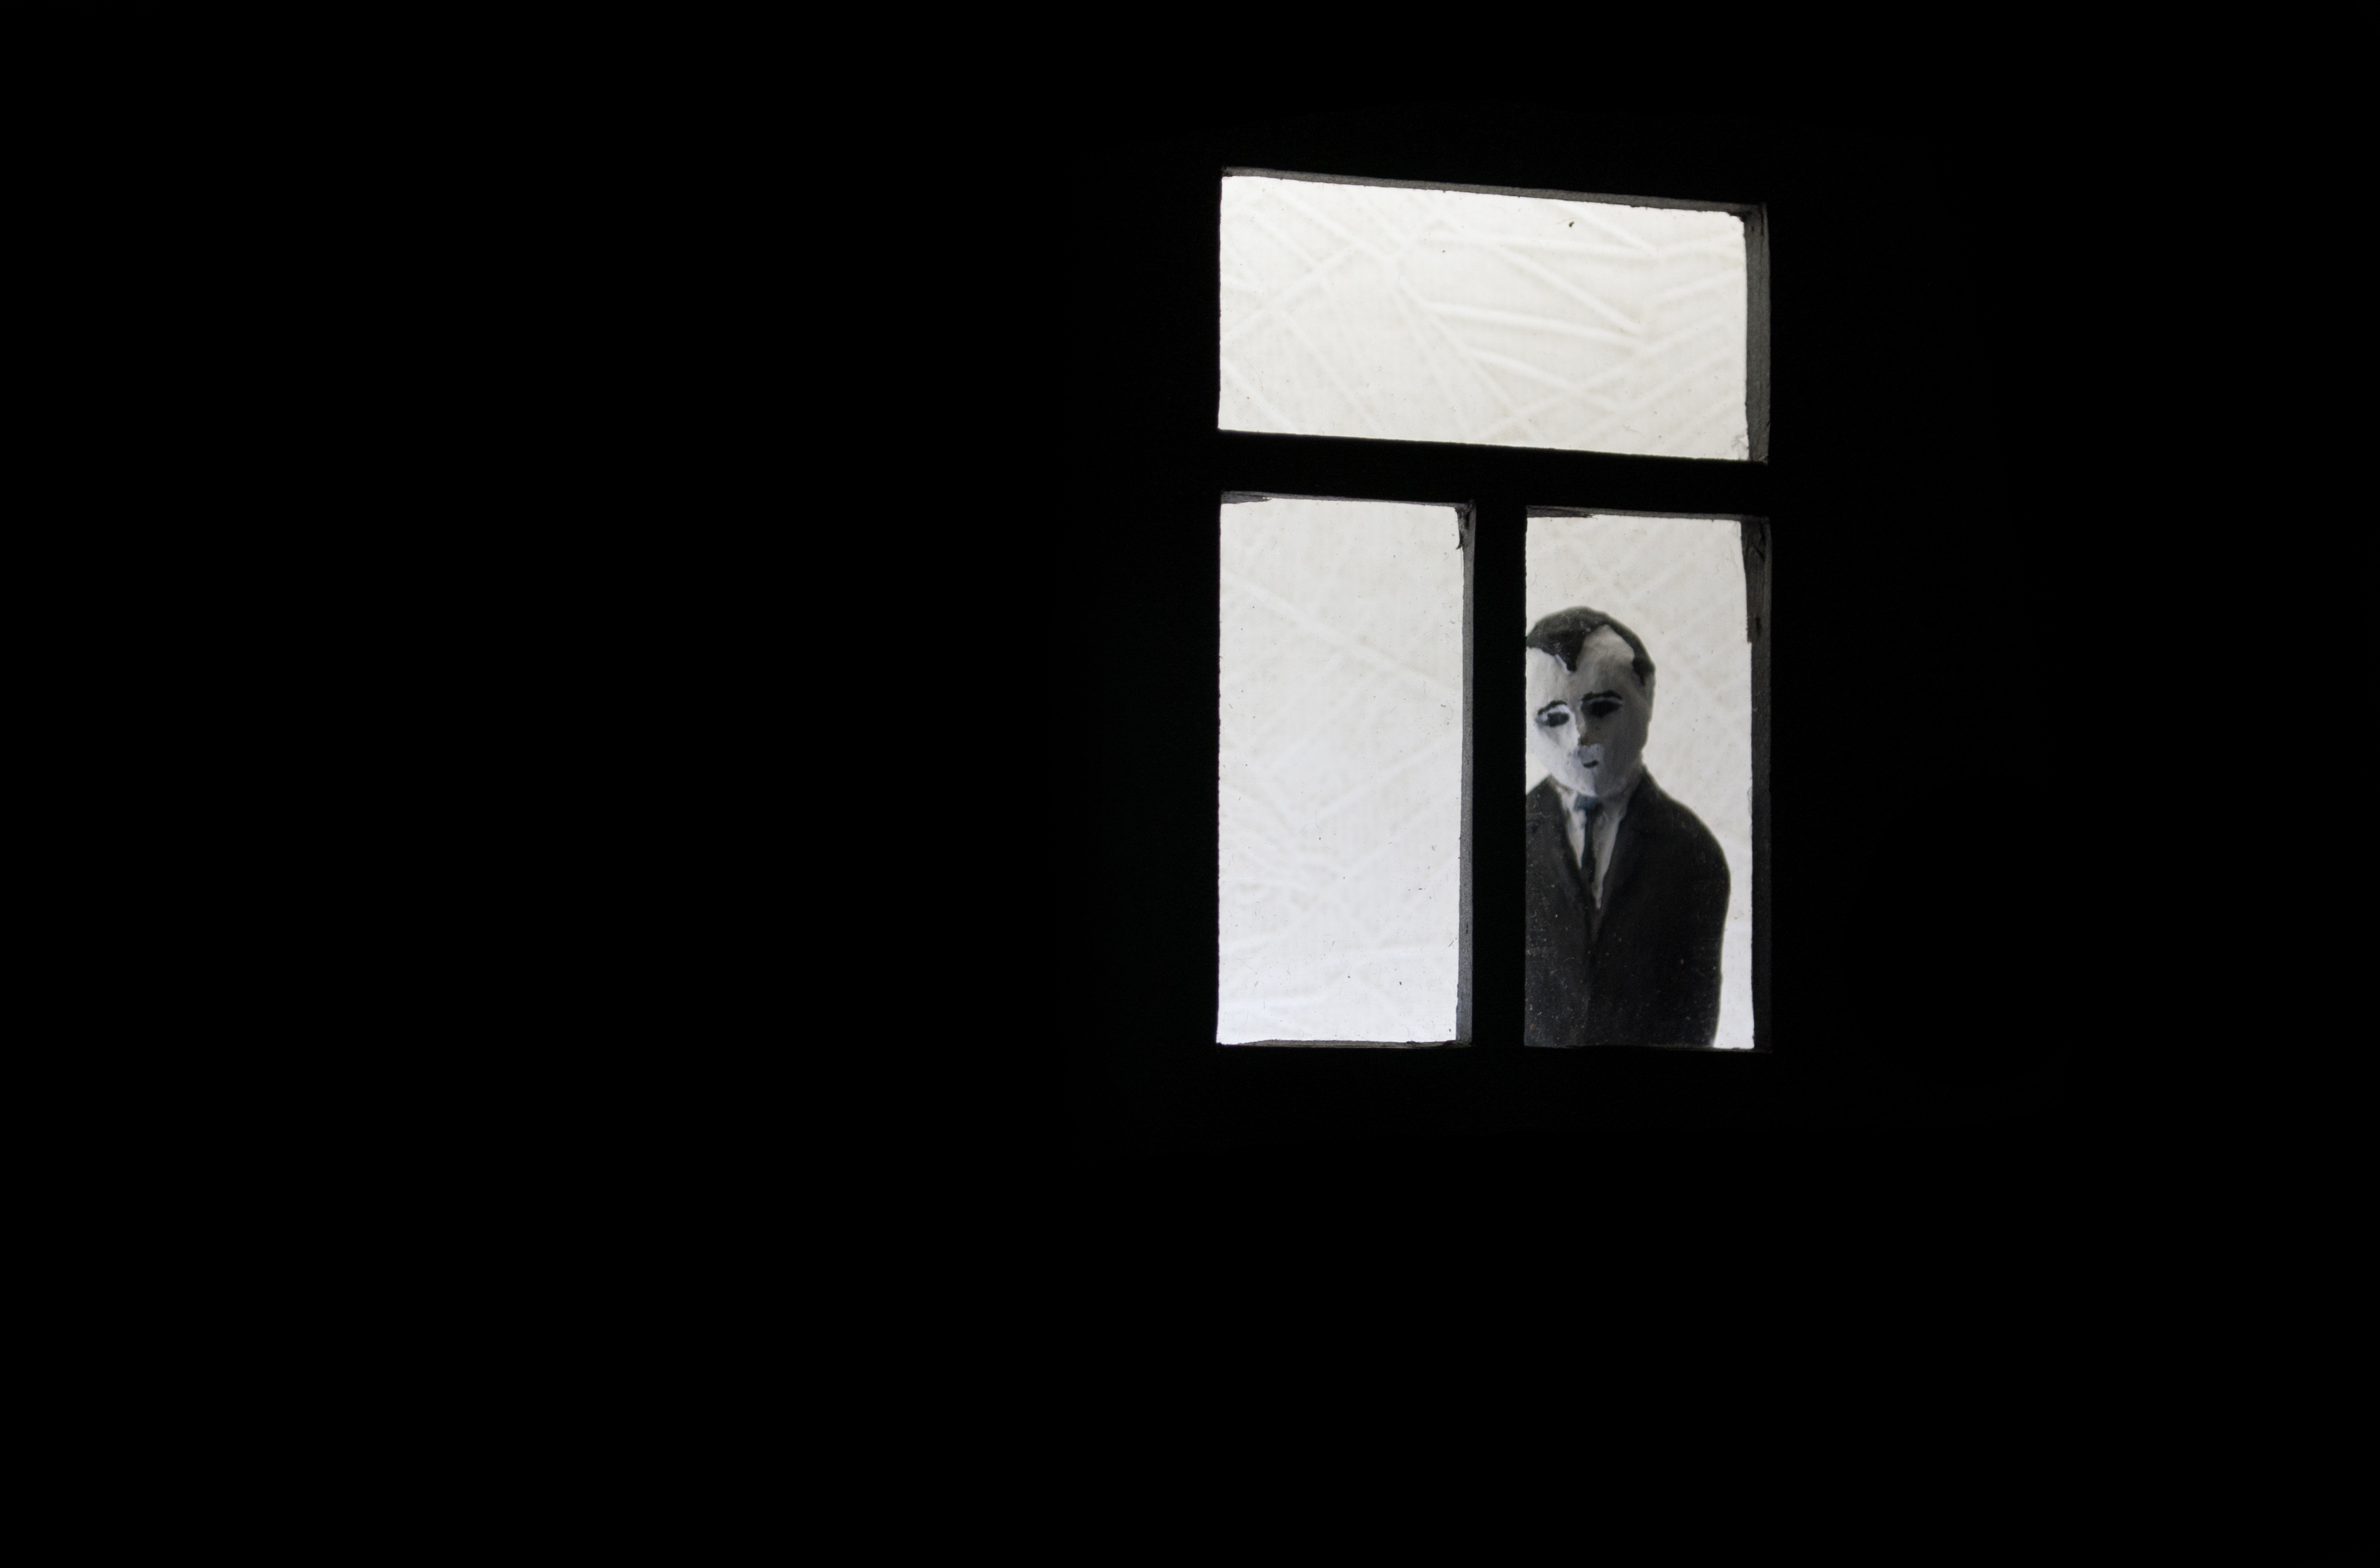
person, suit, light, black and white, window, darkness, black, monochrome, lighting, window pane, brand, sad, face, light fixture, picture frame, depression, serious, movies, lord, monochrome photography